Montenegro in the Eurovision Song Contest 2013

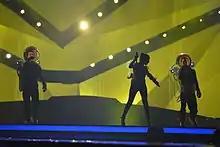
Who See during a rehearsal before the first semi-final

Who See took part in technical rehearsals on 7 and 10 May, followed by dress rehearsals on 13 and 14 May. This included the jury show on 13 May where the professional juries of each country watched and voted on the competing entries.